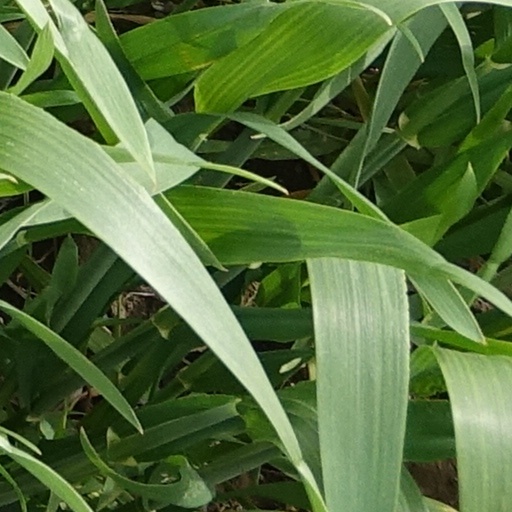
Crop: wheat